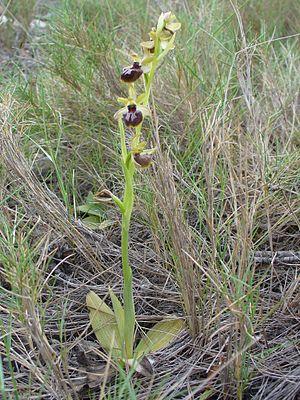
Ophrys provincialis
L’Ophrys de Provence est une plante herbacée de la famille des Orchidées que l’on ne rencontre que dans le sud-est de la France et peut-être au nord de l’Italie.